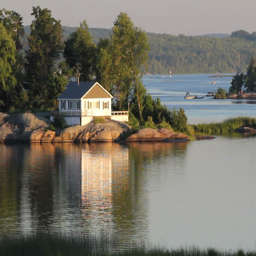
accommodation type on a rocky island